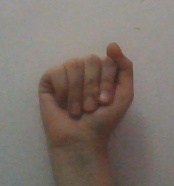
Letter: saad